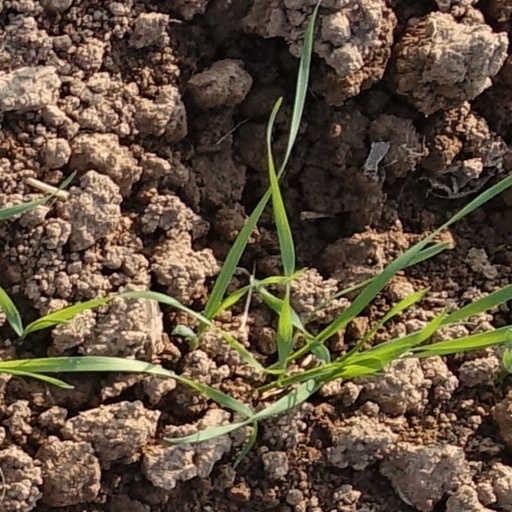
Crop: wheat